Spandau Arsenal

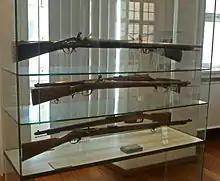
Historic German infantry rifles on display at the Spandau Citadel museum.

The Royal Prussian Rifle Factory was established on the river Havel at Potsdam in 1722 by Frederick William I of Prussia. The facility was leased to private manufacturers until machinery was moved upstream to the confluence with river Spree in the westernmost Berlin borough of Spandau about 1850. Early arsenal operations were east of the Spandau Citadel, but the arsenal later expanded into the Renaissance fortress. Spandau became the focus of government small arms production through the Second Industrial Revolution until the arsenal was demilitarised by the Treaty of Versailles in 1919.